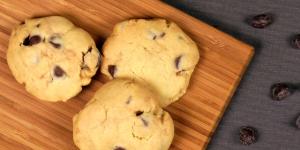
galletas con chips de chocolate